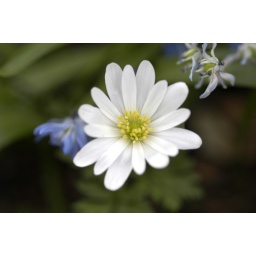
I like to plant a few new flowers every year. I am delighted with this newcomer in my garden.